Owain Glyndŵr's Court

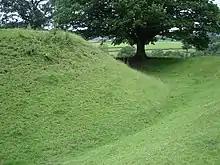
The motte and moat of Owain Glyndŵr's castle at Sycharth

"Owain Glyndŵr's Court" (Middle Welsh: ), also known as "Sycharth" or "The Court of Owain Glyndŵr at Sycharth", is a "cywydd" by the Welsh bard Iolo Goch. It describes and celebrates the hall and household of his patron, the nobleman Owain Glyndŵr, at Sycharth in Powys. It cannot be dated exactly, but was probably written about 1390, before Glyndŵr's revolt against the English crown. It survives in as many as 24 manuscripts.